Kerrville, Texas

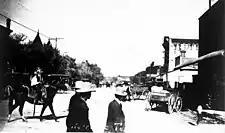
Kerrville c. 1900

Kerrville is a city in and the county seat of Kerr County, Texas, United States. The population of Kerrville was 24,278 at the 2020 census. Kerrville is named after James Kerr, a major in the Texas Revolution, and friend of settler-founder Joshua Brown, who settled in the area to start a shingle-making camp.